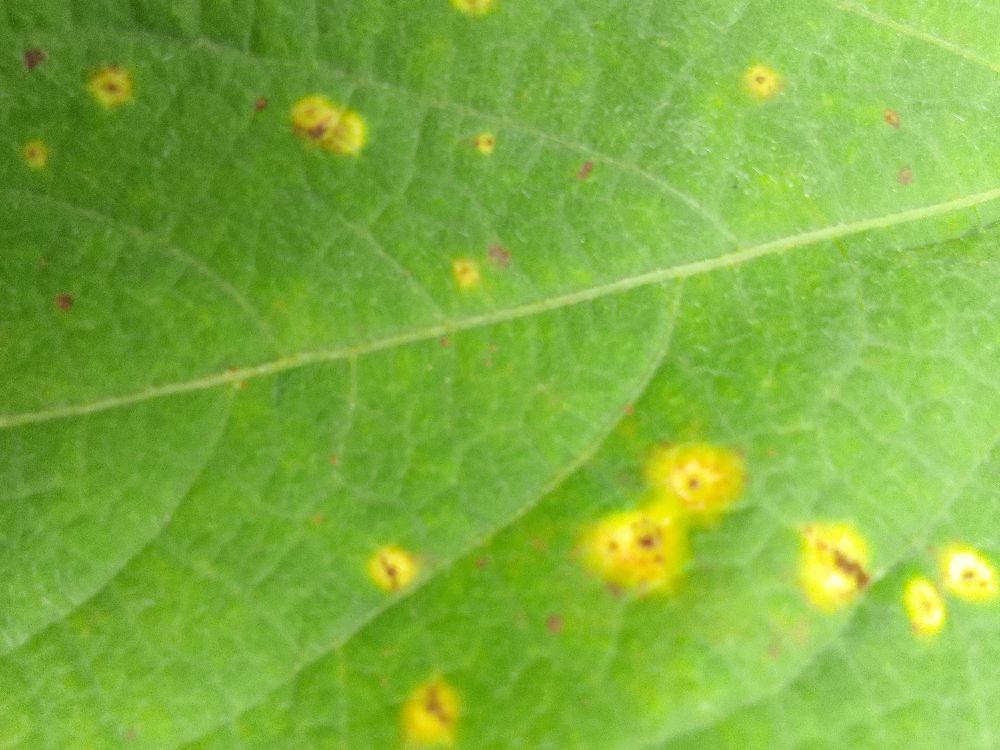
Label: rust